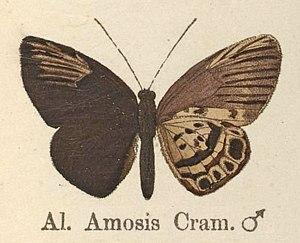
Alesa amesis est un insecte lépidoptère appartenant à la famille des Riodinidae et au genre Alesa.